Biscuitville

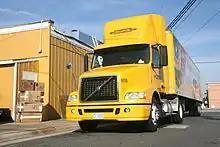
A truck unloading supplies at a Biscuitville in Durham, North Carolina

The company, originally named Mountainbrook Fresh Bread & Milk (eventually known as Pizzaville), started as two bread stores in Burlington, North Carolina The founder, Maurice Jennings, began making pizzas, and soon wanted a way to put the business to work in the morning. The company began making biscuits, from a recipe developed by the Jennings family, and eventually the company sold more biscuits than pizzas. The company opened its first biscuit-only operation named "Biscuitville", located in Danville, Virginia.